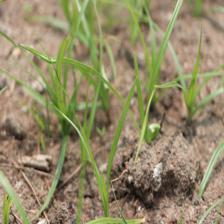
Label: Grass